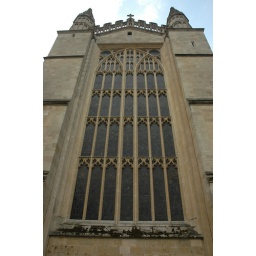
Looking up at the large stained glass window of the Bath Cathedral built in 973 AD.